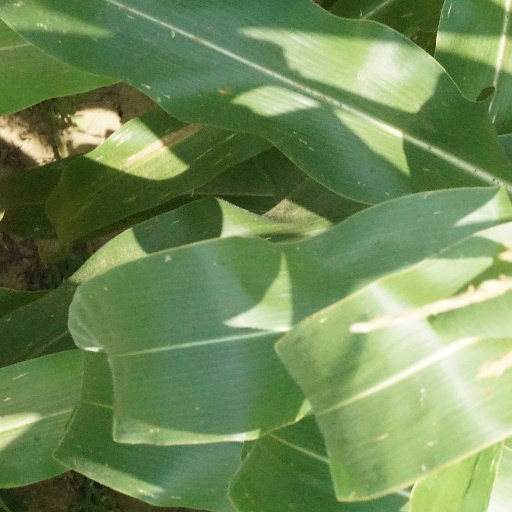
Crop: maize; corn